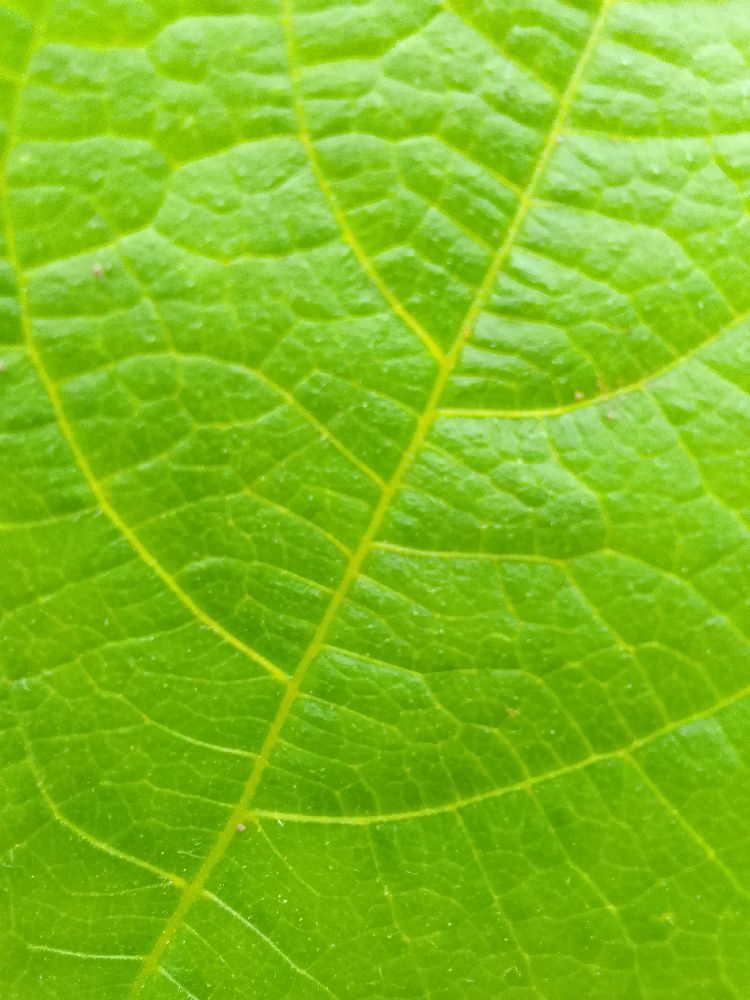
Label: healthy